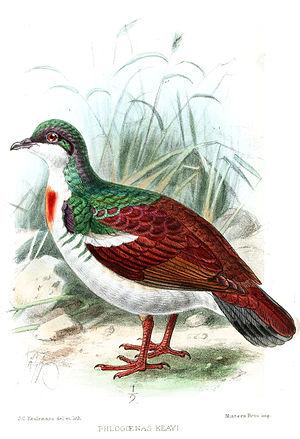
La Gallicolombe de Negros est une espèce d'oiseaux appartenant à la famille des colombidés.